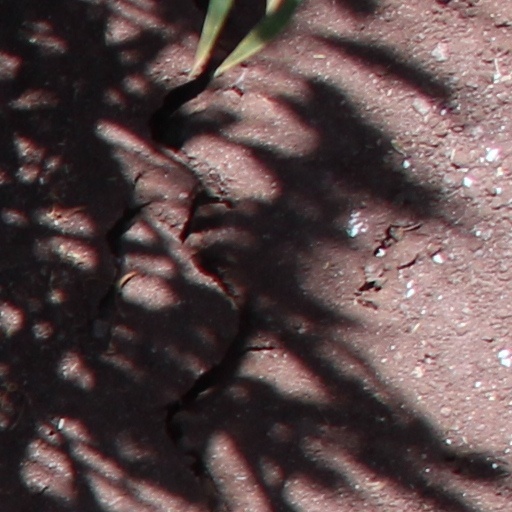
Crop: wheat